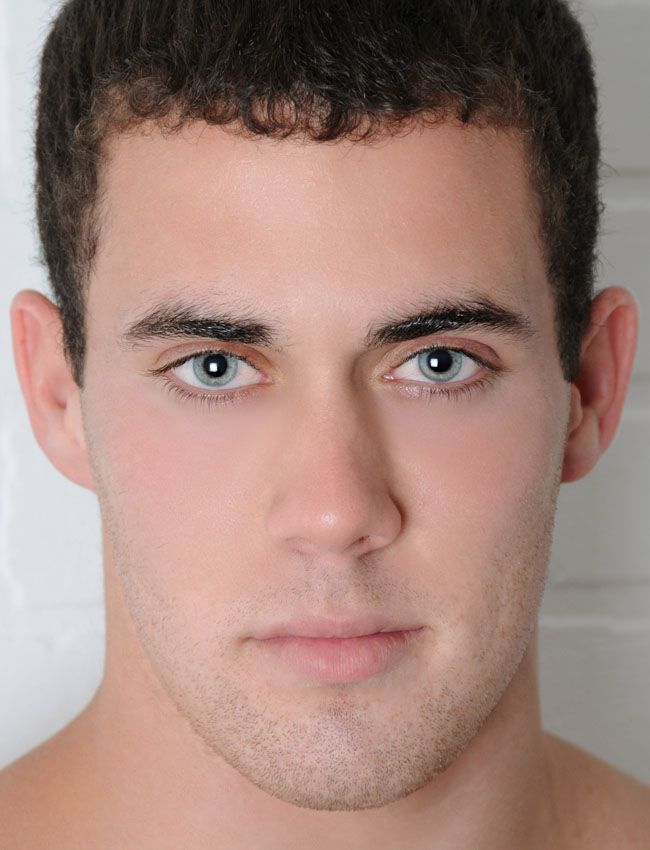
Label: Colored